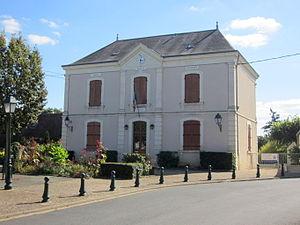
Mairie de Dun-le-Poëlier, Indre, France
Dun-le-Poëlier est une commune française située dans le département de l'Indre, en région Centre-Val de Loire.